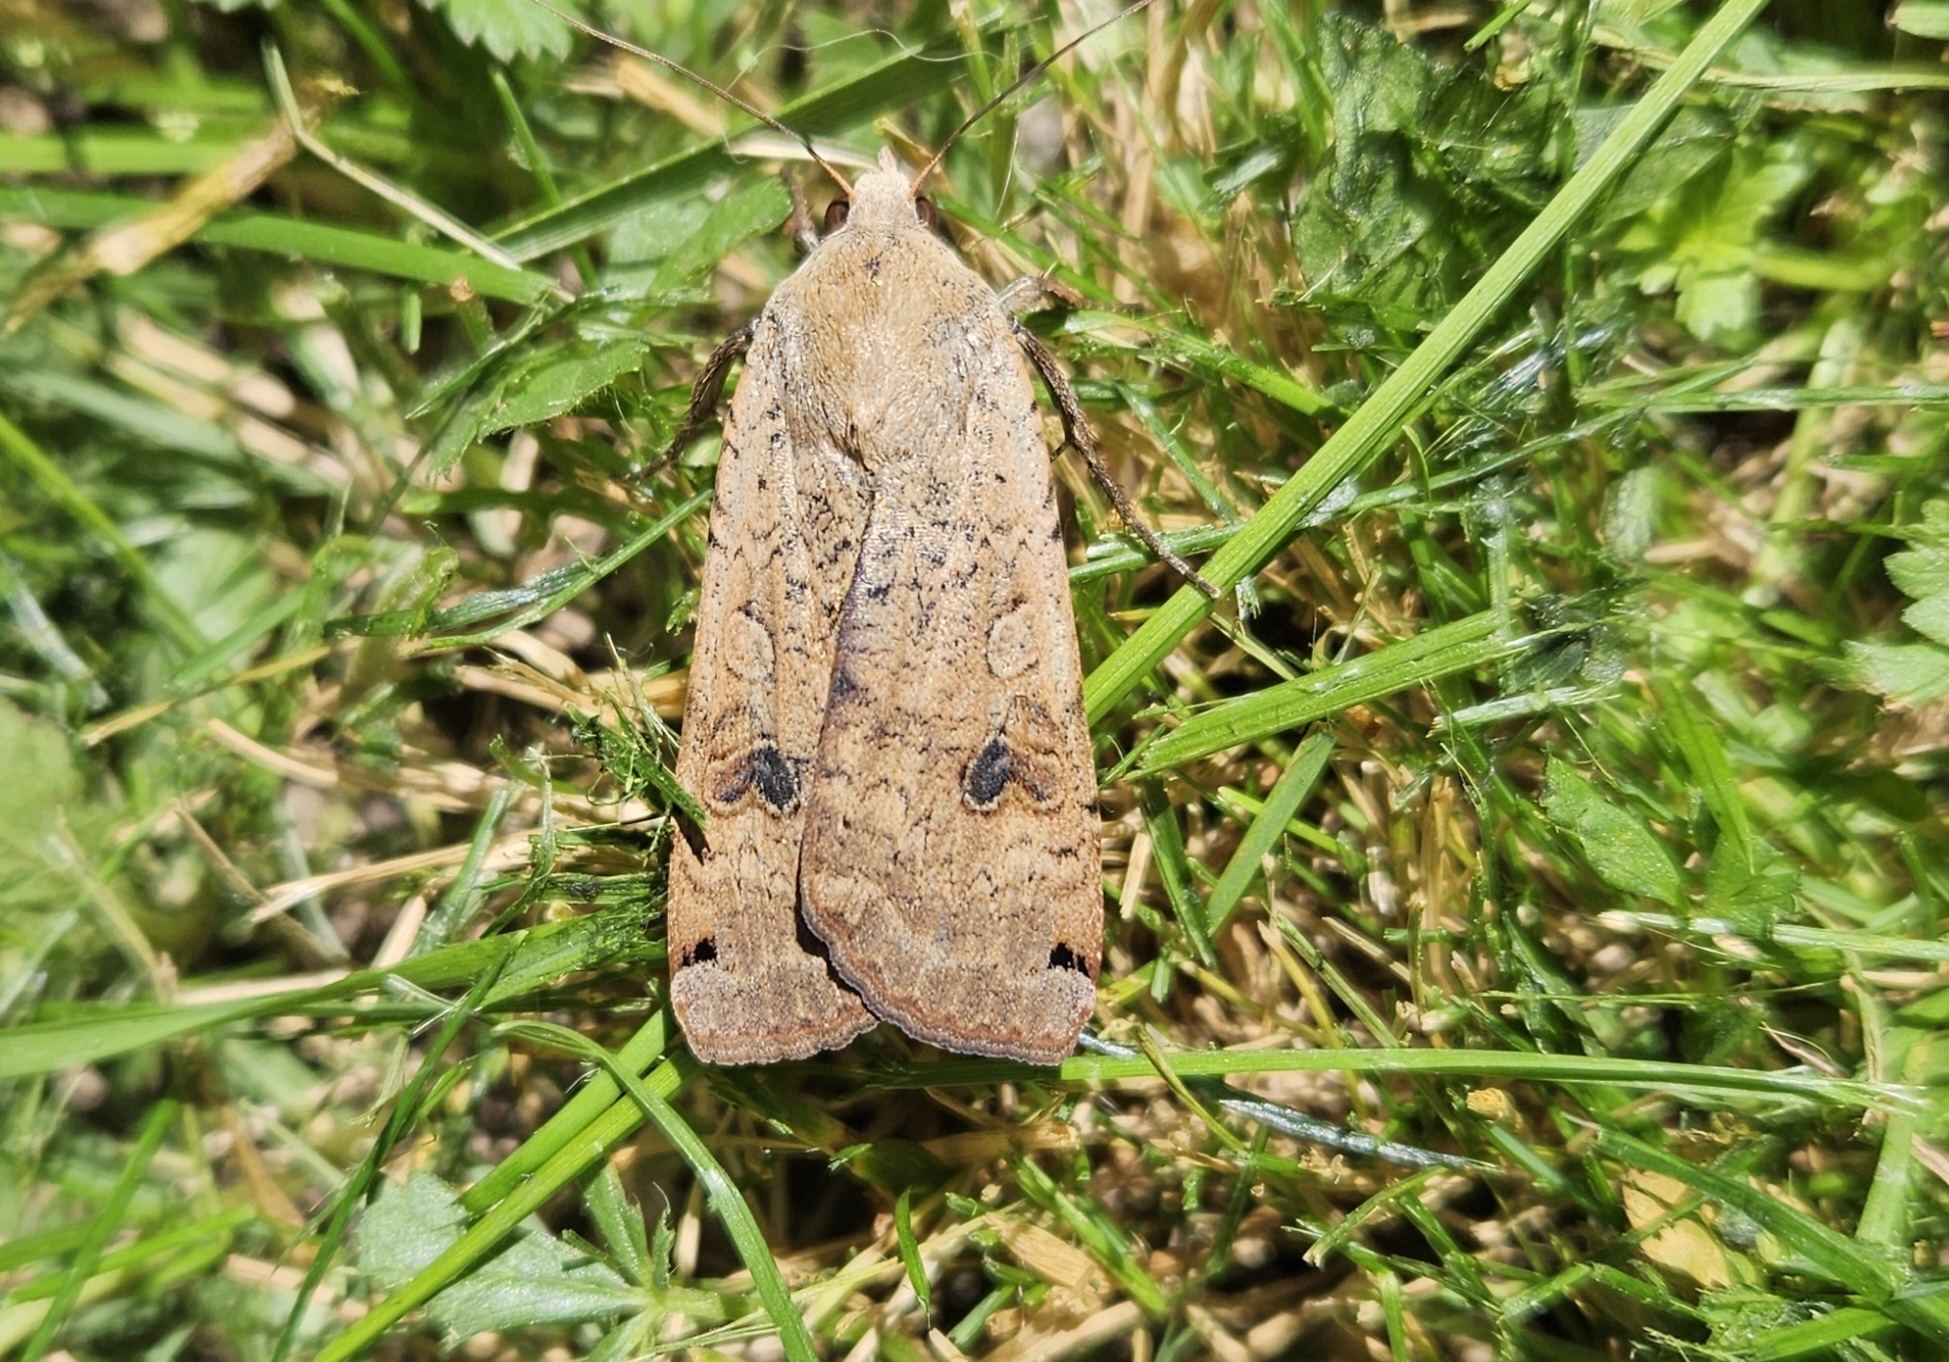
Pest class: cutworms